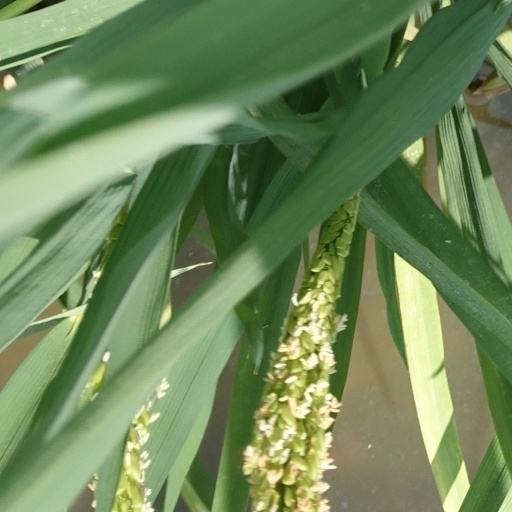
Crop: rice